Jabal al-Druze

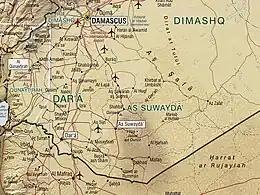
Map of Jabal al-Druze

The Jabal al-Druze volcanic field, the southernmost in Syria, lies in the Haurun-Druze Plateau in SW Syria near the border with Jordan. The most prominent feature of this volcanic field is 1800m-high Jabal al-Druze (also known variously as Jabal ad Duruz, Djebel Al-Arab, Jabal Druze, Djebel ed Drouz). The alkaline volcanic field consists of a group of 118 basaltic volcanoes active from the lower-Pleistocene to the Holocene (2.6 million years ago to present). The large SW Plateau depression is filled by basaltic lava flows from volcanoes aligned in a NW-SE direction. This volcanic field lies within the northern part of the massive alkaline Harrat al-Sham (also known as Harrat al-Shaam) volcanic field that extends from southern Syria to Saudi Arabia.